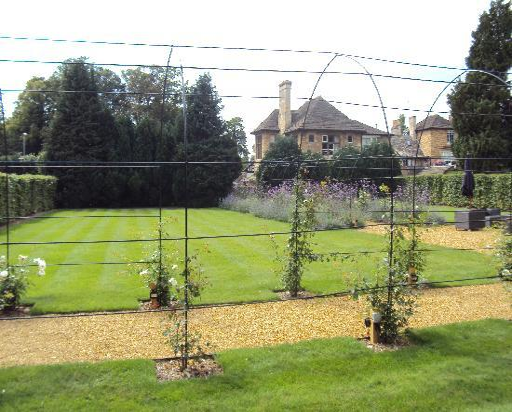
person part of the gardens